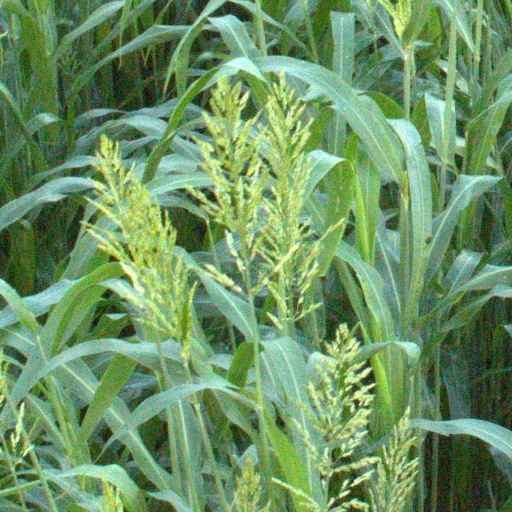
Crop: sorghum